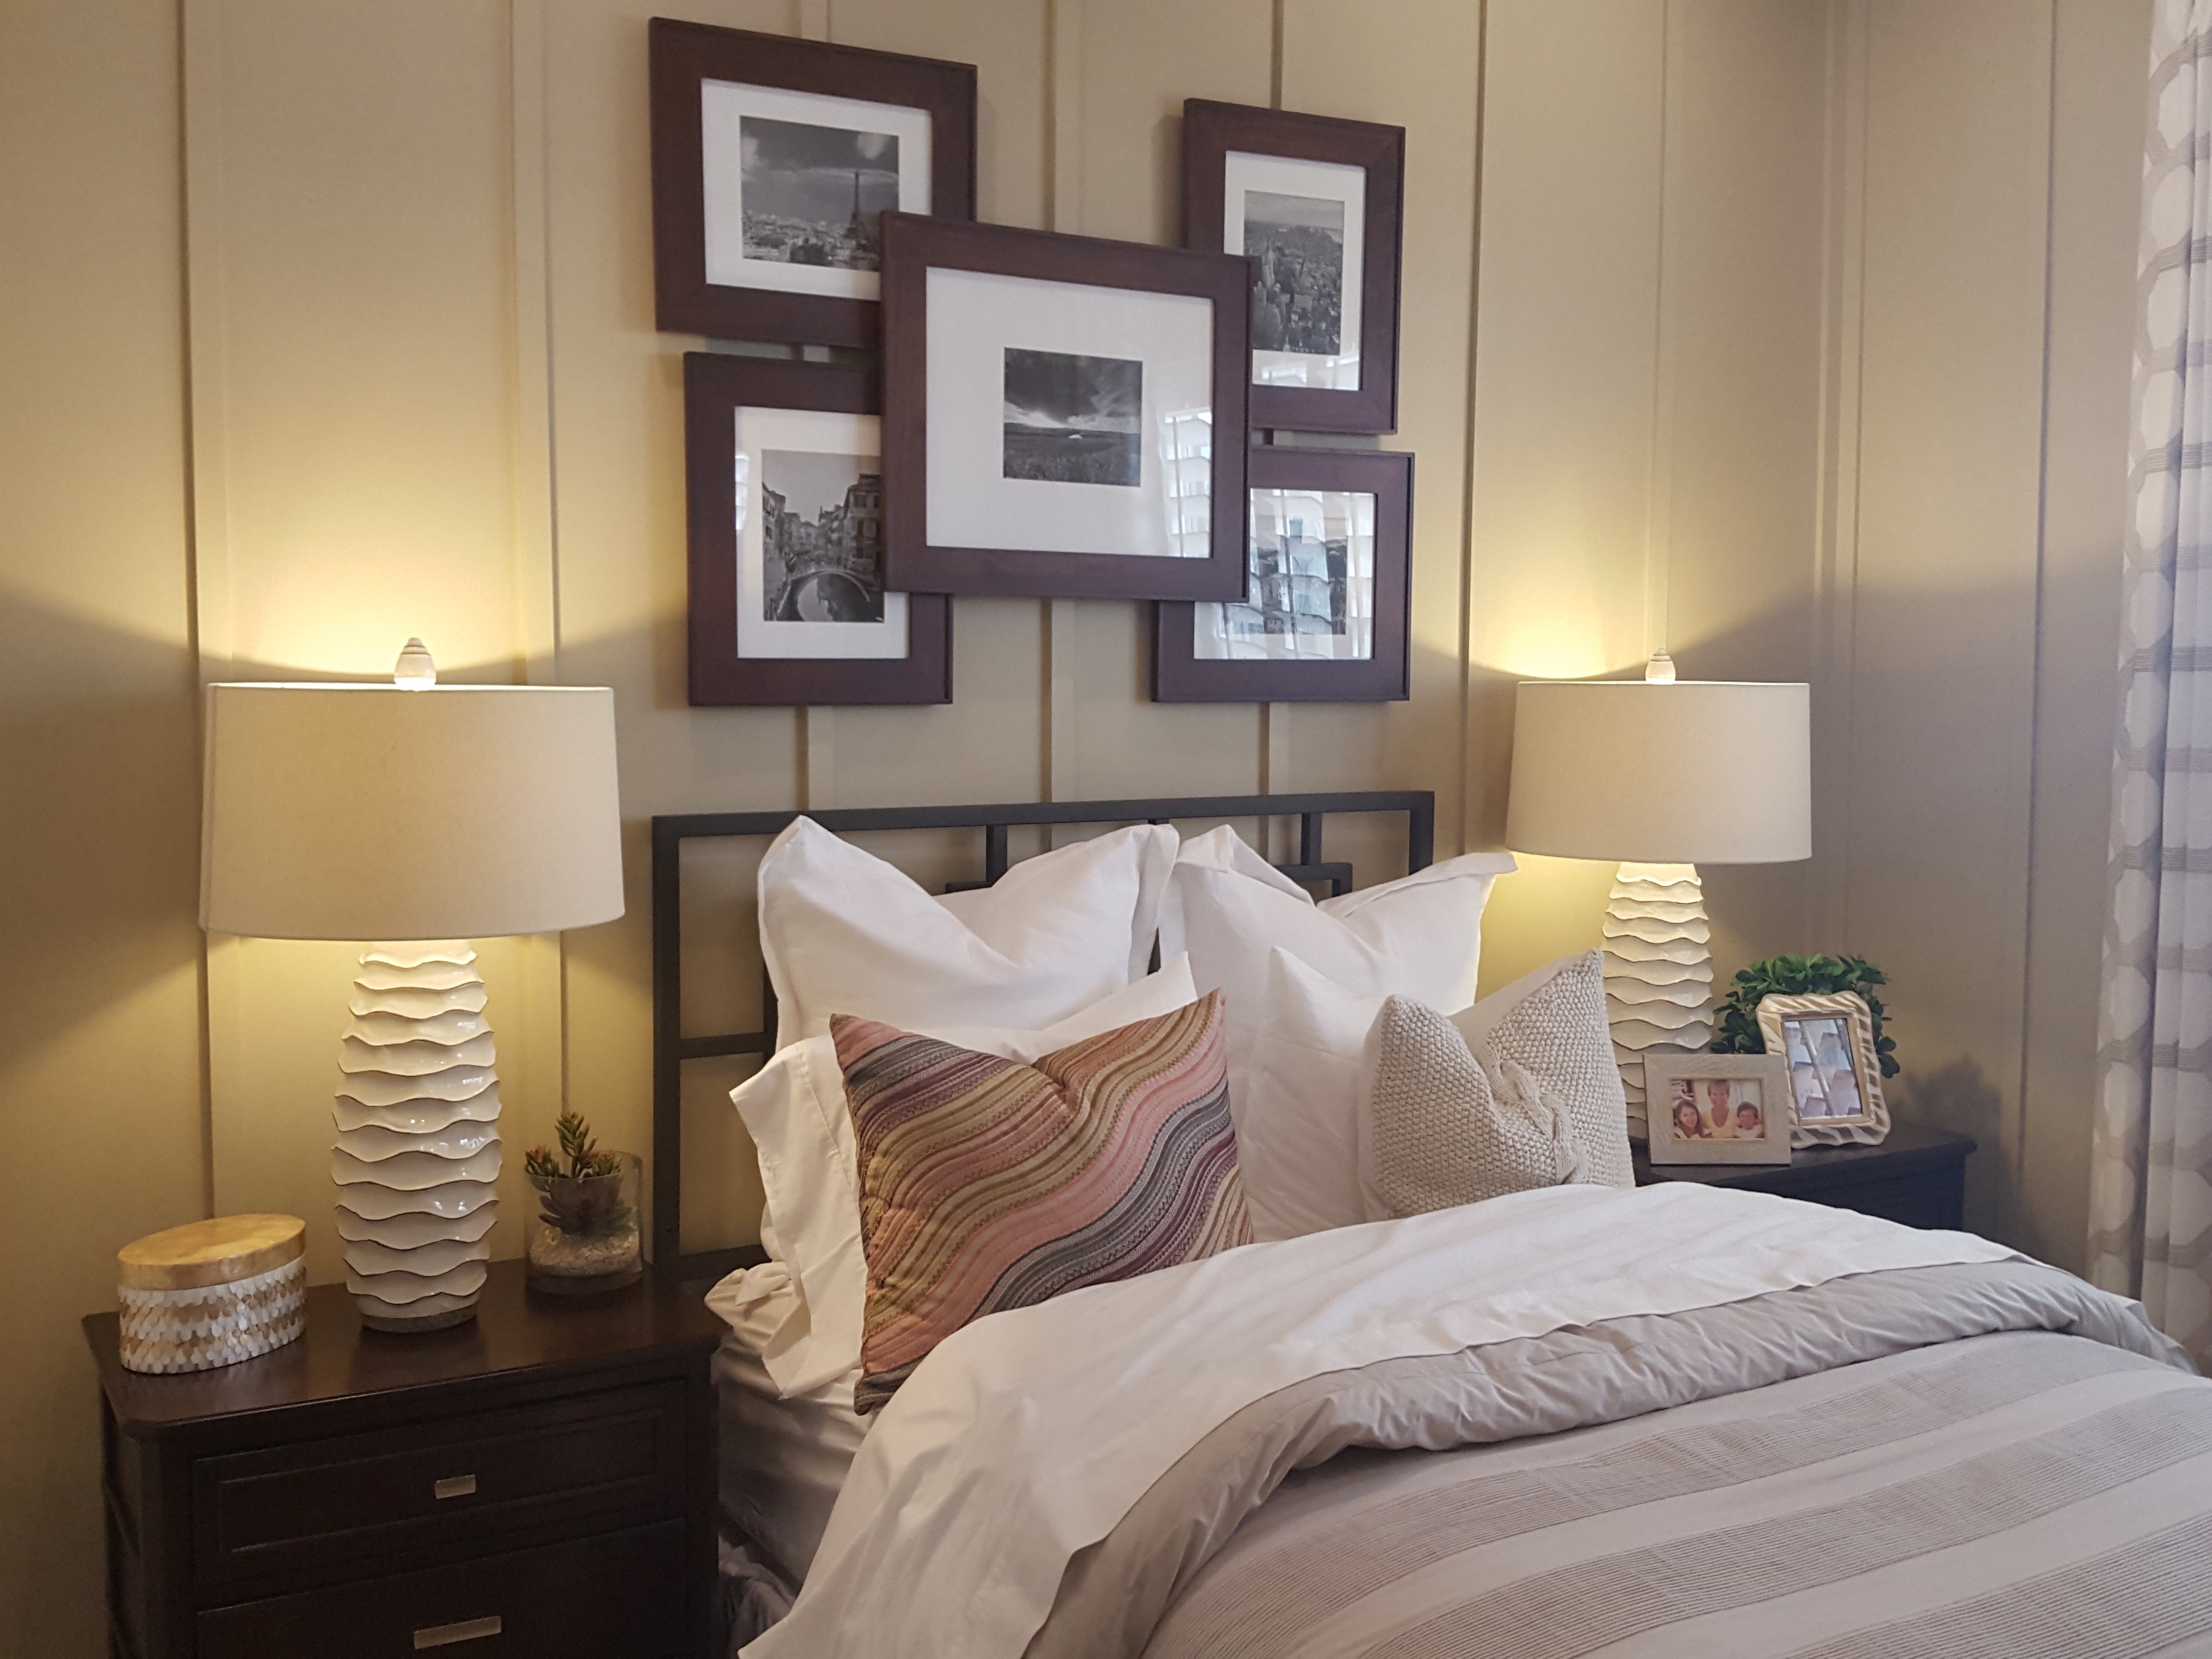
house, floor, interior, home, wall, cottage, property, living room, residential, furniture, room, bedroom, apartment, interior design, living, design, hardwood, bed, estate, suite, stylish, decorate, real estate, home interior, luxury home interior, bed sheet, interior home